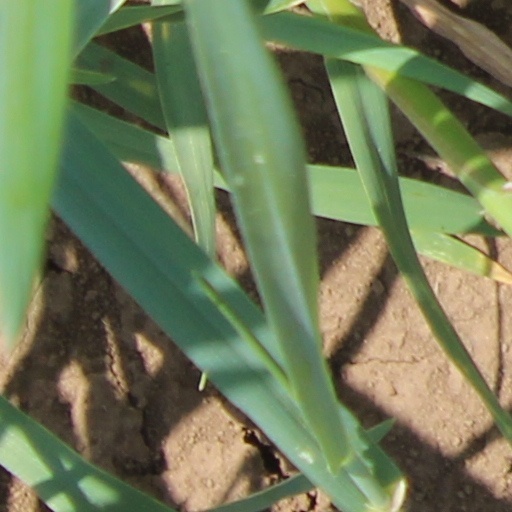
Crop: wheat